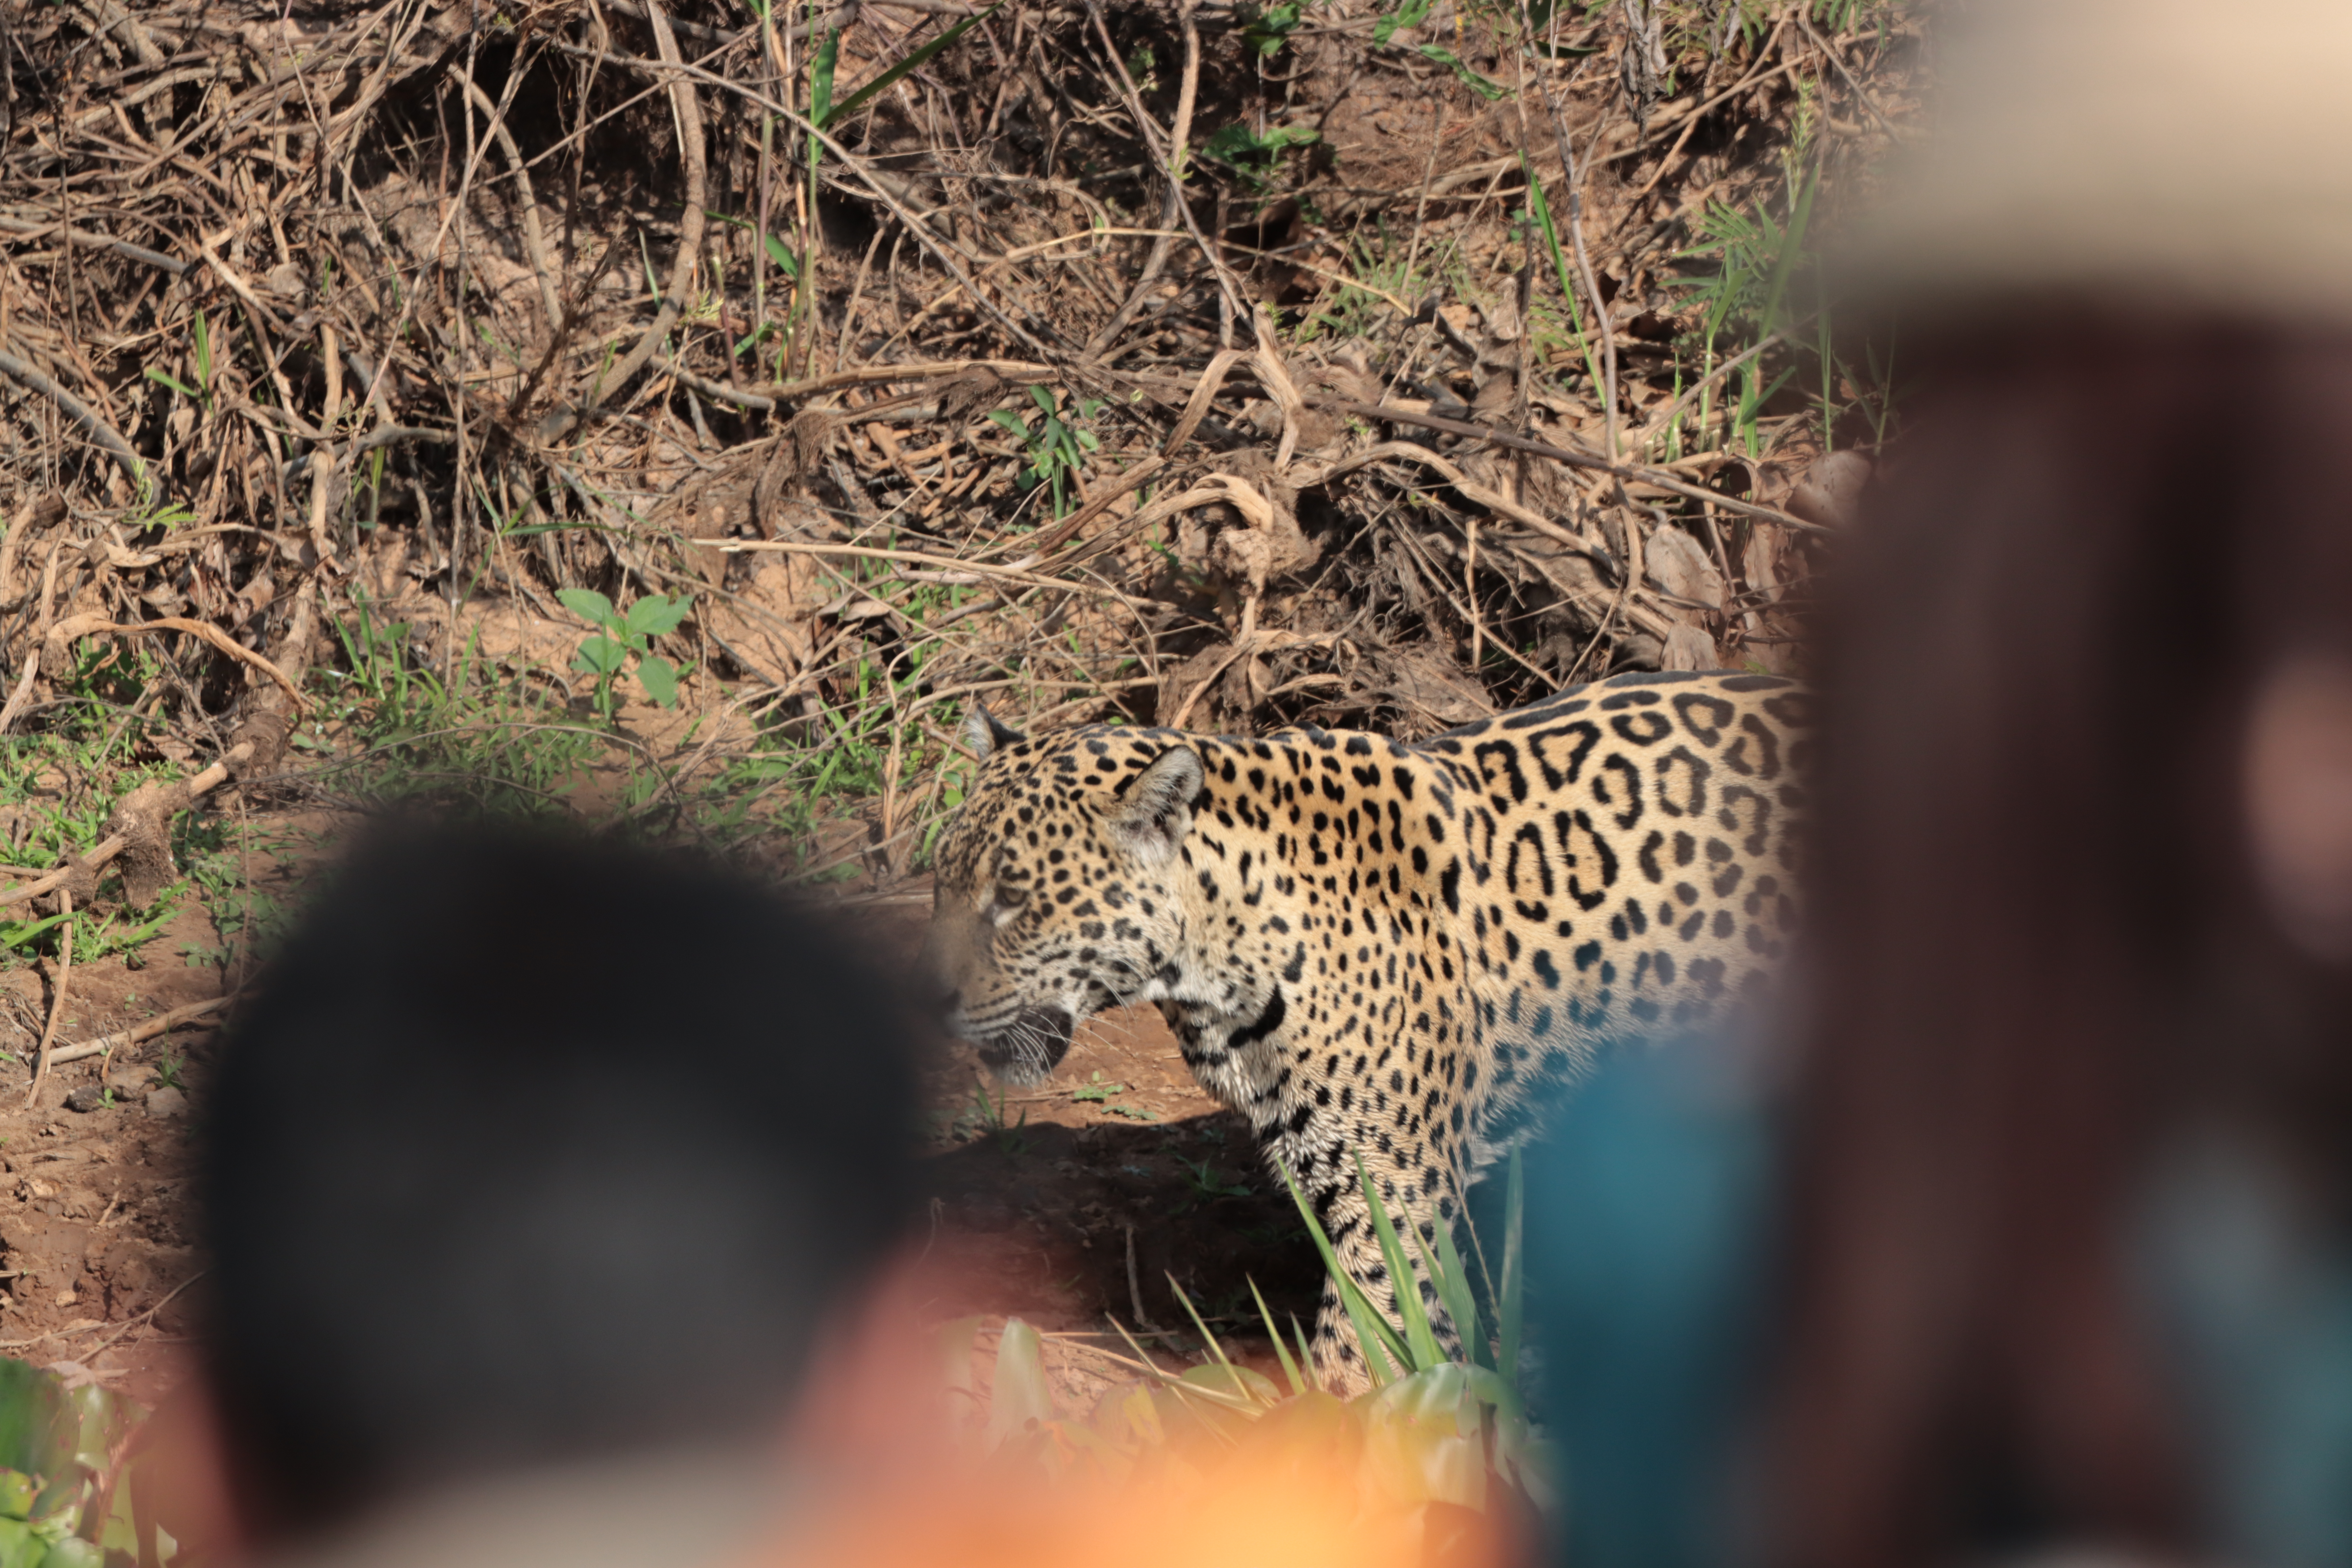
Jaguar: Jaju